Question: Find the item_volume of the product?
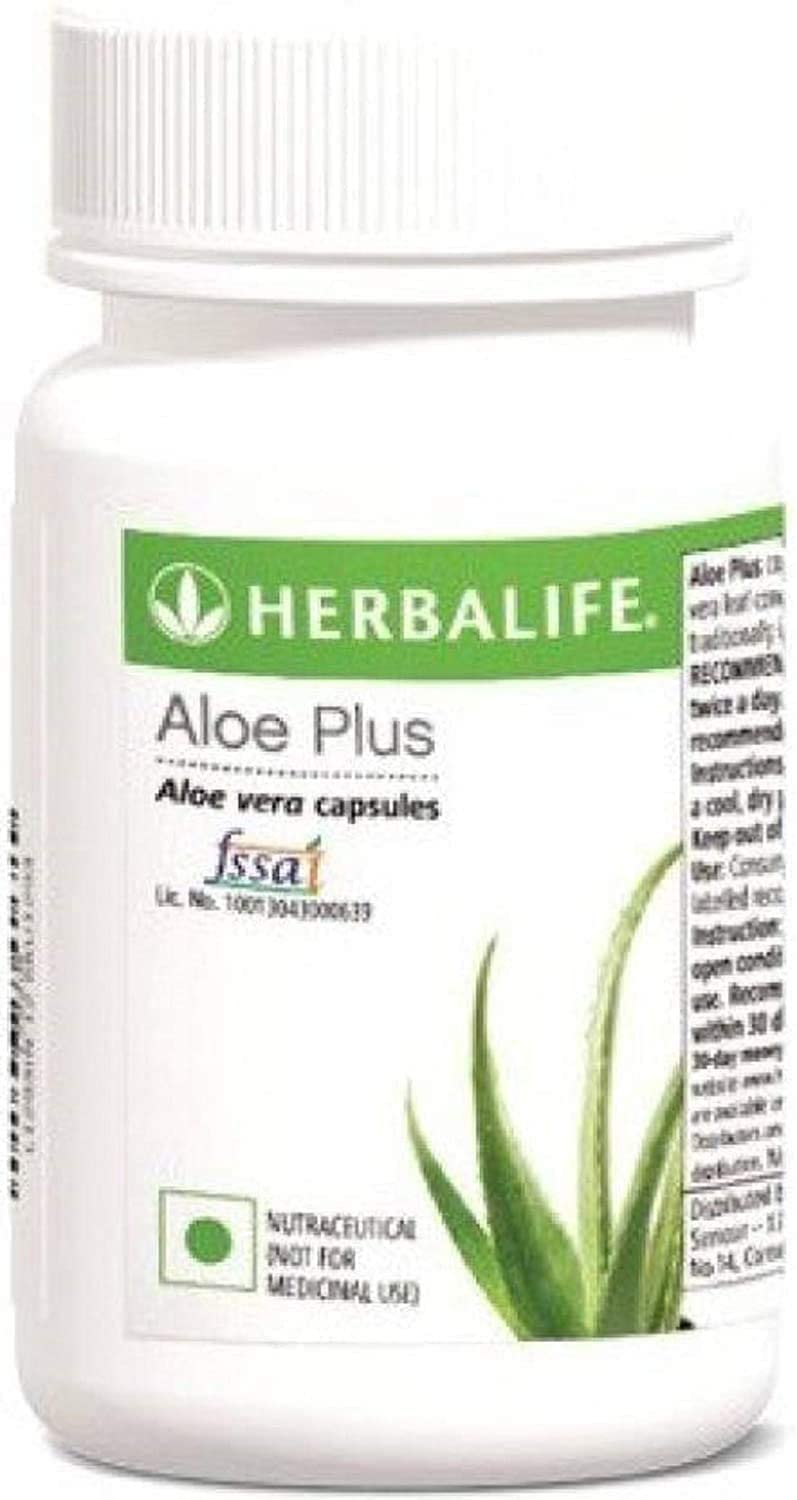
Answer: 140.0 millilitre